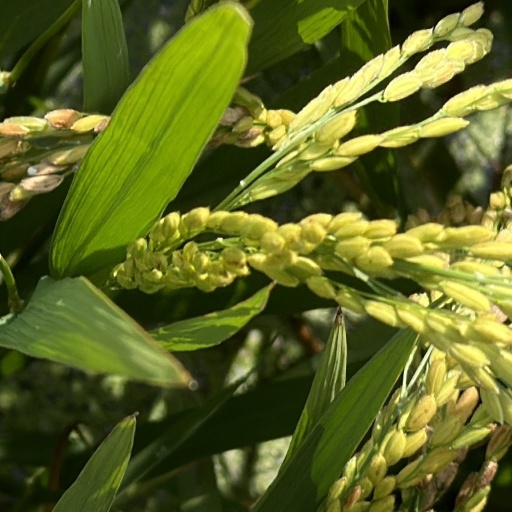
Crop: rice